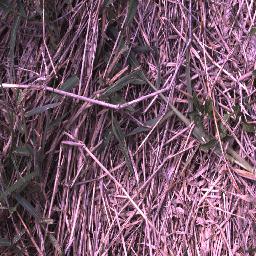
Label: negative